ByTowne Cinema

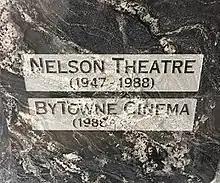
Stone engraving on the wall of the entrance at the ByTowne Cinema

"Nelson Theatre" was the original name at the time of opening. It is a logical name, since it is located on the corner of Rideau St. and Nelson St.